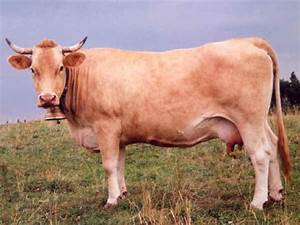
Label: mucca